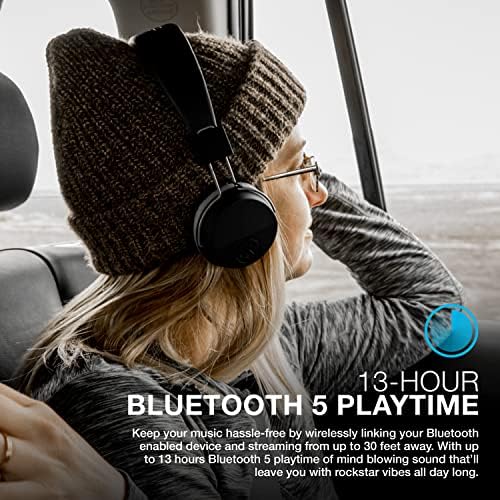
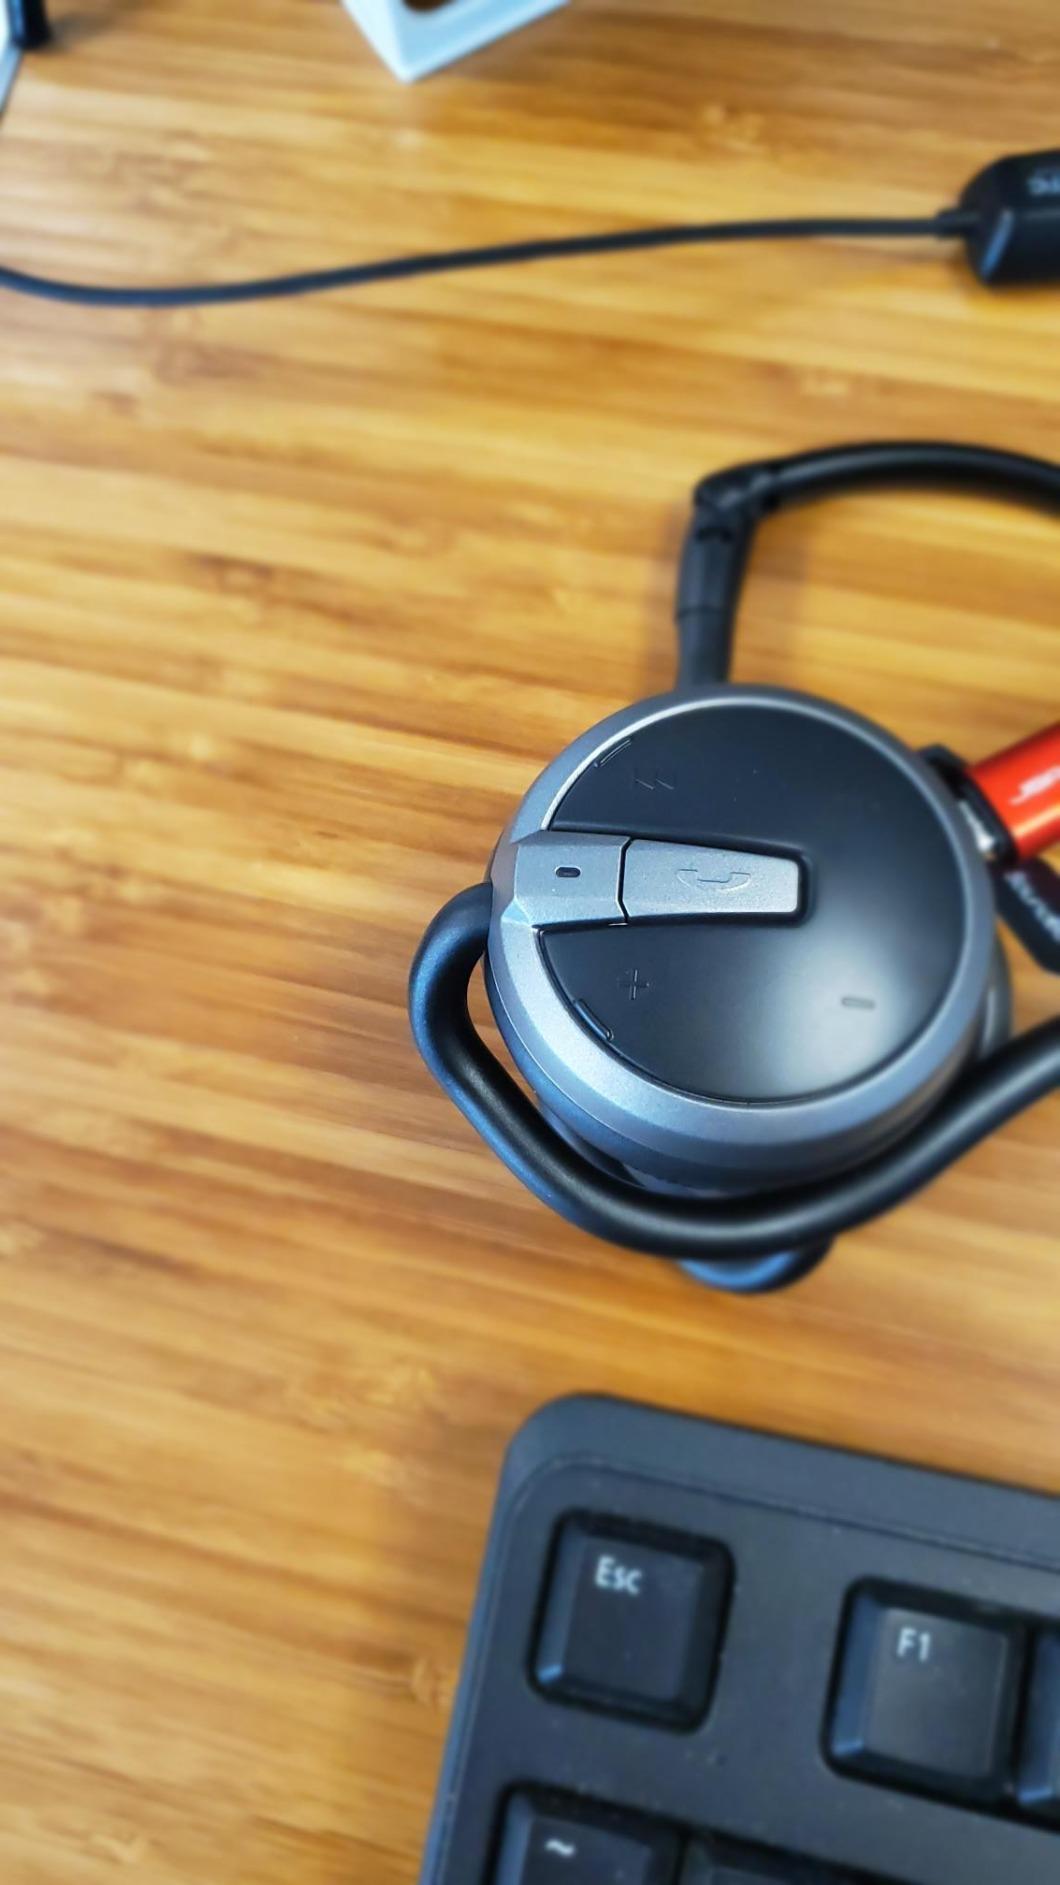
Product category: headphones
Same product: no